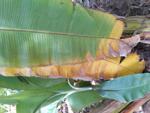
Label: xamthomonas